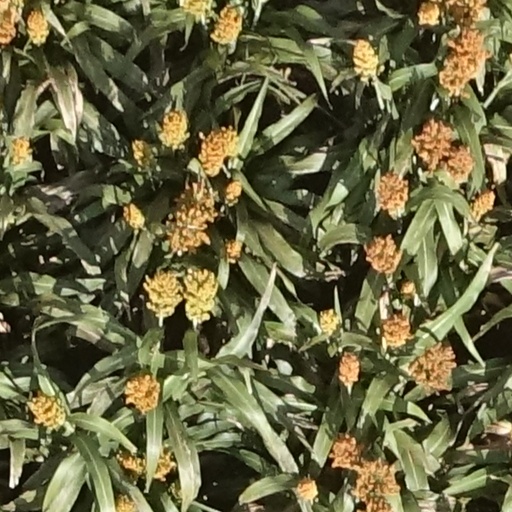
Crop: sorghum